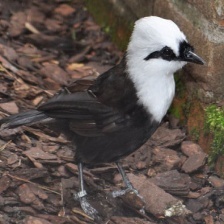
Species: SAMATRAN THRUSH
Scientific name: MYOPHONUS CASTANEUS